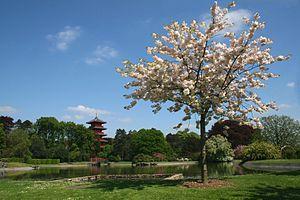
Laeken (Belgique), les jardins du château royal et la tour japonaise.